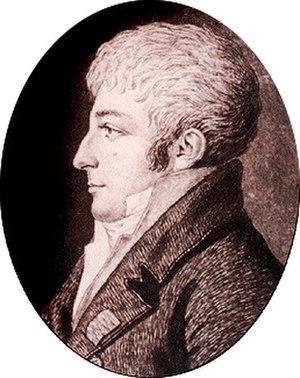
Patrice Claude Ghislain de Coninck, né à Bruges le 19 novembre 1770 et mort dans cette même ville le 22 mai 1827, était juriste et homme politique, originaire des Pays-Bas méridionaux.